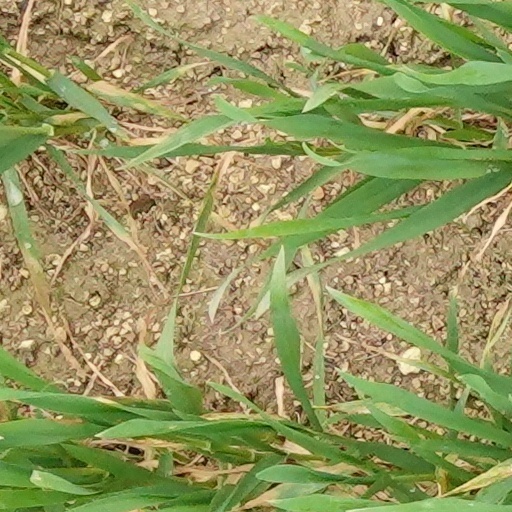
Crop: wheat